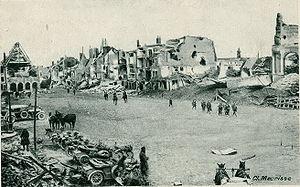
L'histoire de Péronne commence à la Préhistoire. Située sur une colline, presque totalement entourée par la Somme et ses étangs naturels, Péronne a été peuplée depuis le Néolithique mais le nom du site ne nous est connu que depuis la période mérovingienne. La ville se développa autour de son château et subit plusieurs sièges et destructions qui marquèrent son histoire du Moyen Âge au XXᵉ siècle.
Péronne est une commune française du département de la Somme, en région Hauts-de-France.